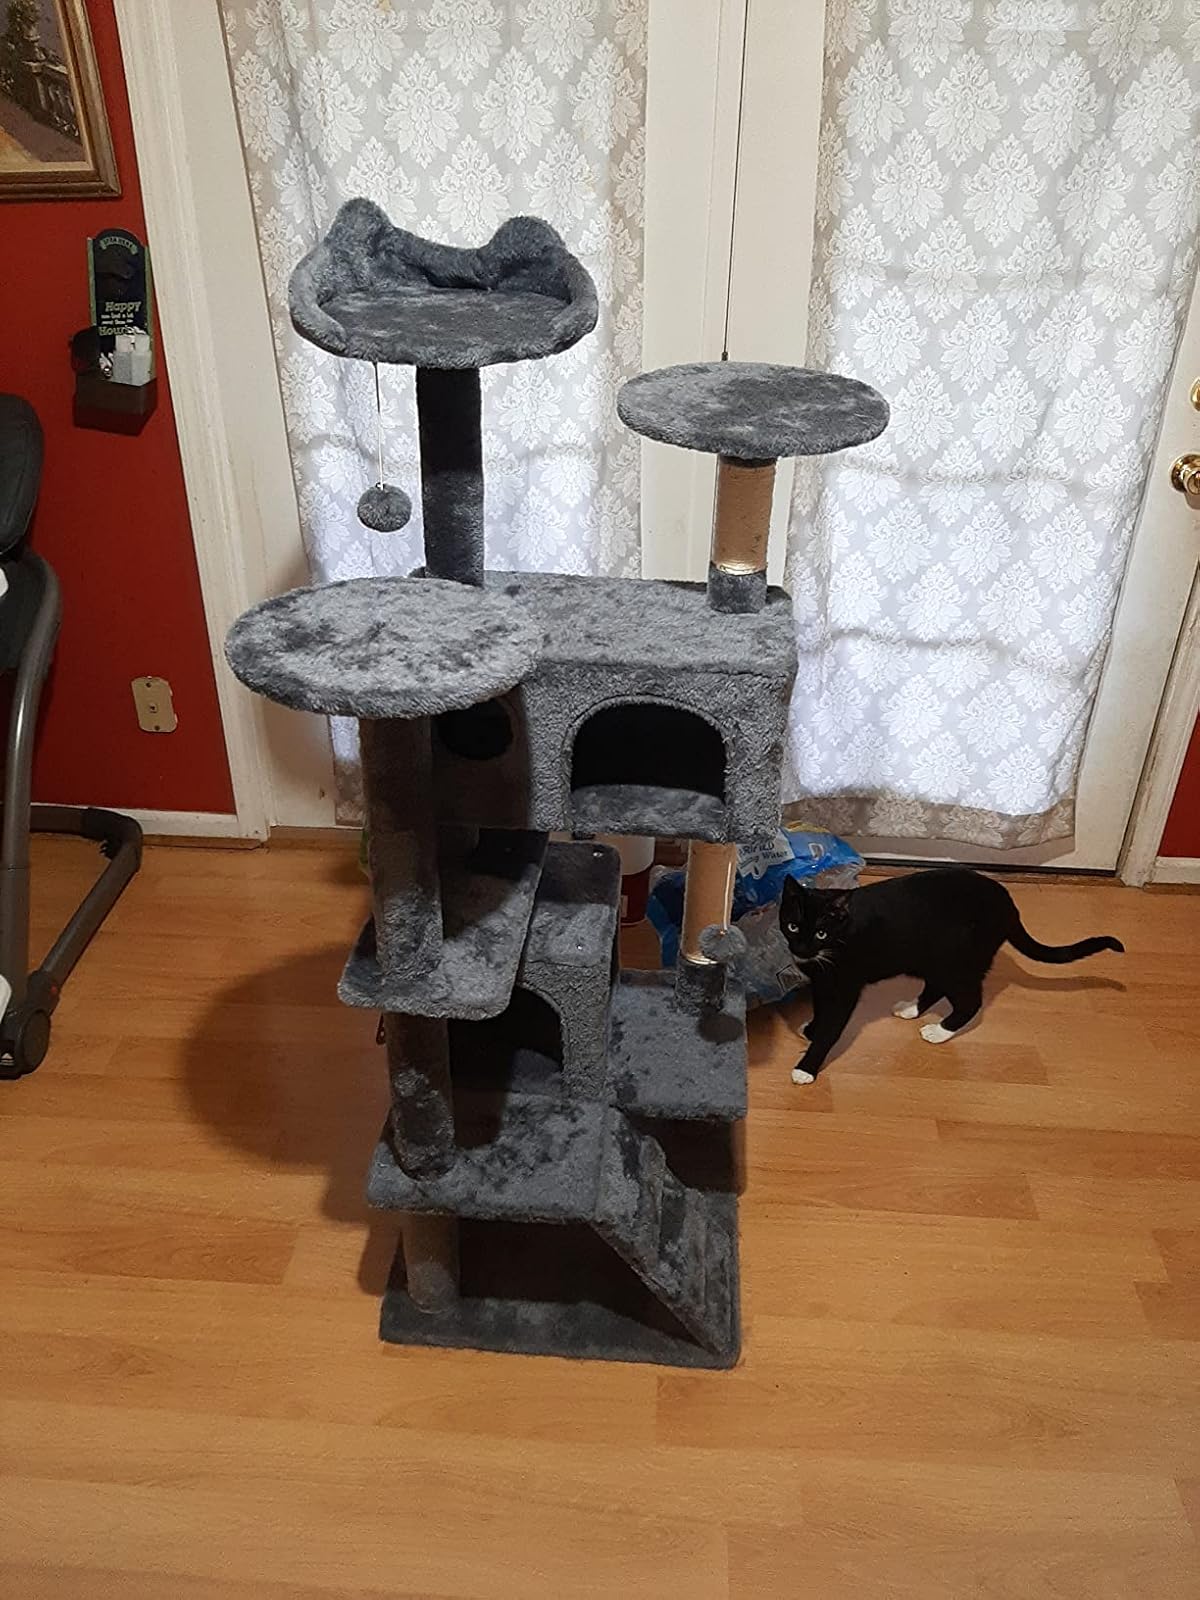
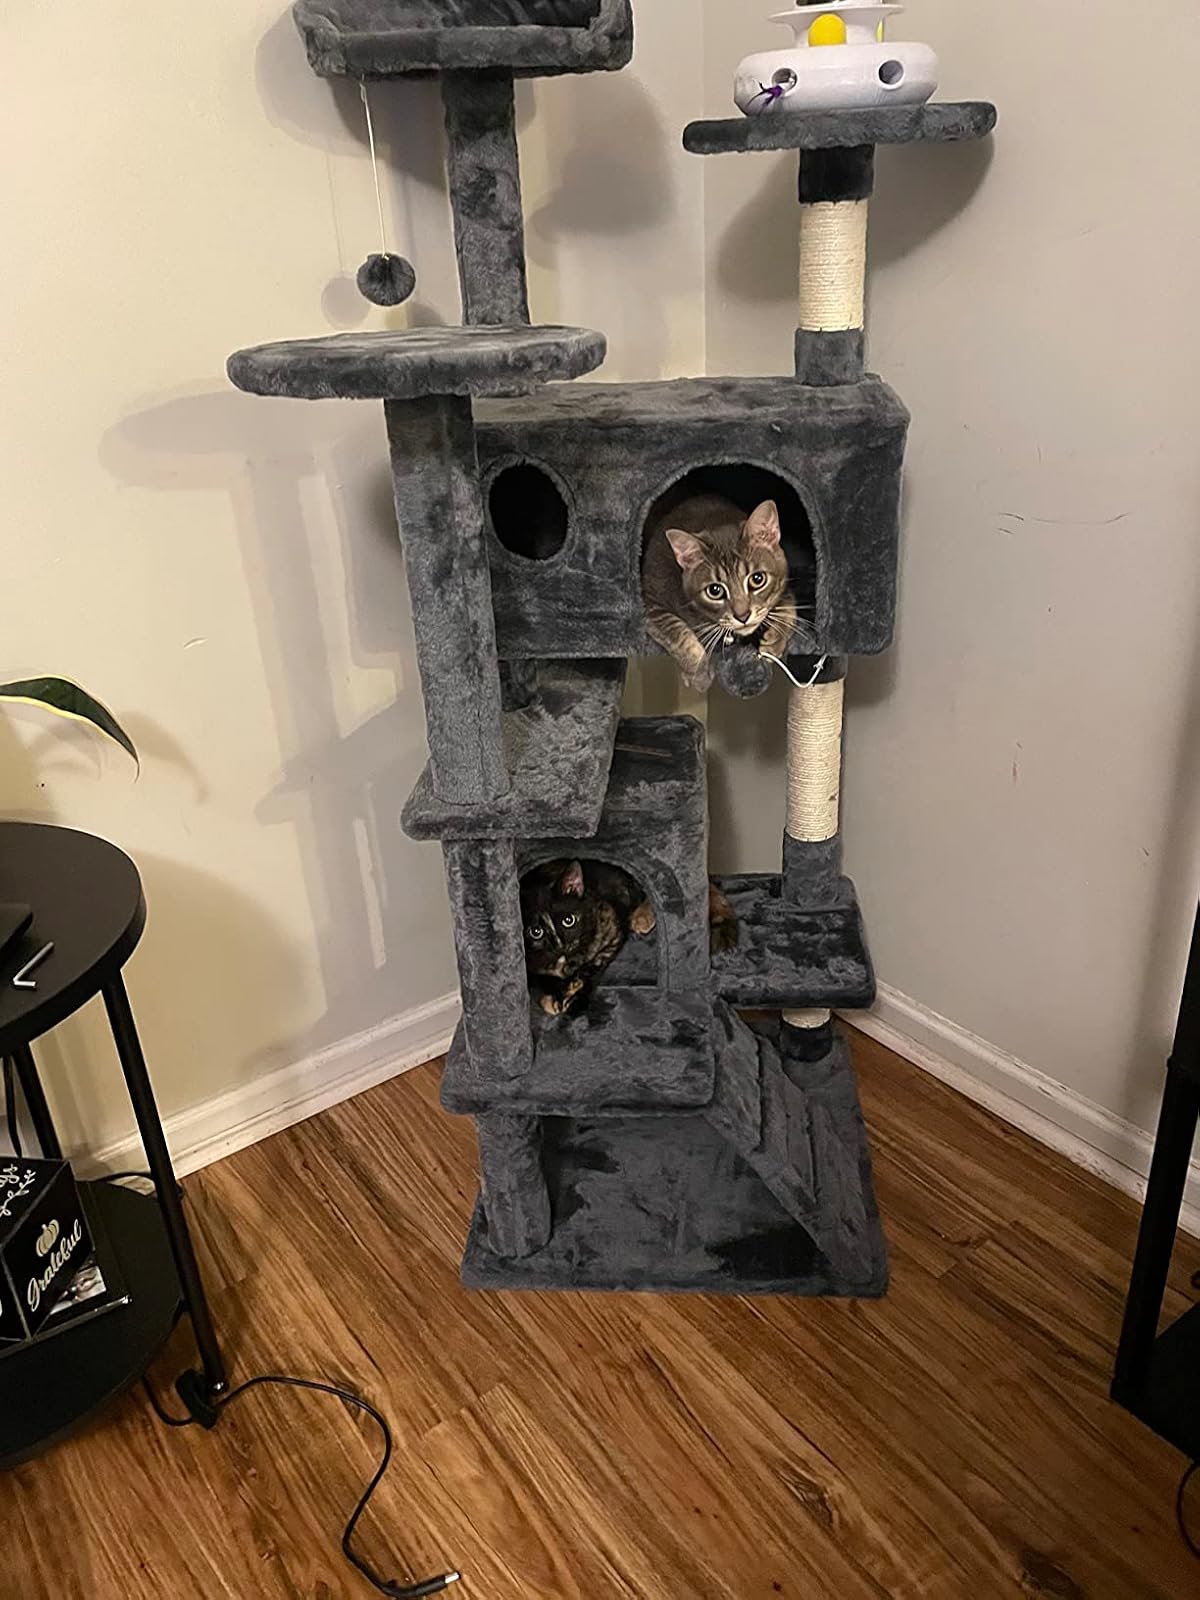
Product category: items_cat tree
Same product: yes